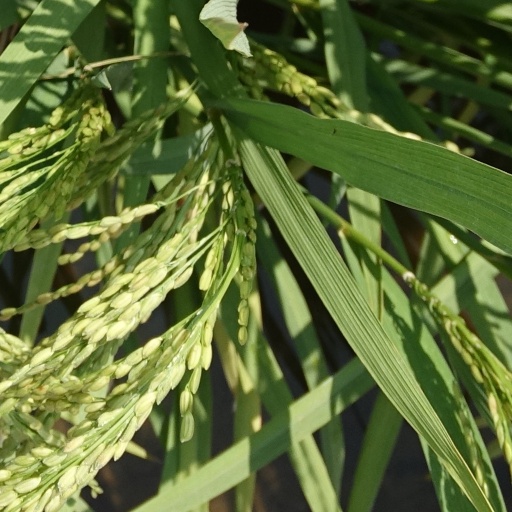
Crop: rice